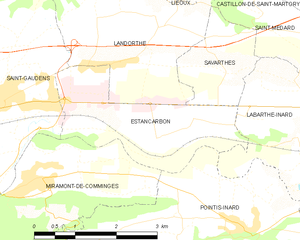
Estancarbon est une commune française située dans le département de la Haute-Garonne, en région Occitanie.